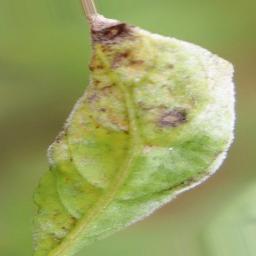
Label: powdery mildew